Neighbours spin-offs

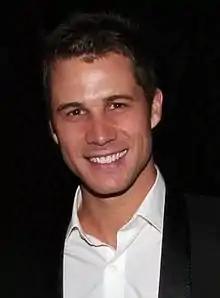
Scott McGregor's character was the focus of the second webisode series "Brennan on the Run".

Mark Brennan's (Scott McGregor) return to "Neighbours" in February 2014, was preceded by the webisode series "Brennan on the Run", which focused on his time in witness protection. A trailer for the spin-off was also released. The webisodes were interactive, with viewers able to choose the outcome of the story and take control of Brennan "as he faces challenges, dodges danger and encounters a little bit of romance". Each webisode ended with a "yes" or "no" answer, which then took viewers to a different video in the style of a choose your own adventure. The webisodes were shot using a Red Scarlet camera by digital producer Ric Forster, which gave them "a different, edgier look and feel" compared to the main show. Mark's girlfriend in the spin-off, Sienna Matthews (Sarah Roberts), was later introduced to "Neighbours". While his witness protection handler Greta Jackson (Alexis Porter) made an appearance in September 2014. In the same month, "Brennan on the Run" was shown at the Raindance Web Fest.